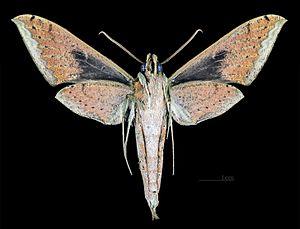
Xylophanes docilis est une espèce de lépidoptères de la famille des Sphingidae, de la sous-famille des Macroglossinae, tribu des Macroglossini, sous-tribu des Choerocampina, et du genre Xylophanes.